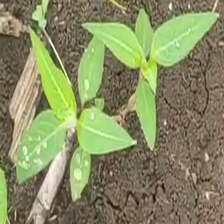
Weed species: Moti_dudhi(Euphorbia_geneculata_L)